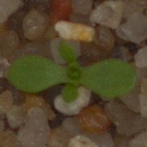
Label: scentless_mayweed